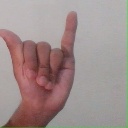
अक्षर: य